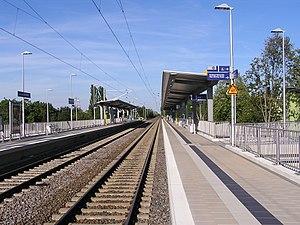
La ligne S2 fait partie du réseau de la S-Bahn Rhin-Main. Il relie Niedernhausen à Dietzenbach en passant par la Gare centrale de Francfort-sur-le-Main.